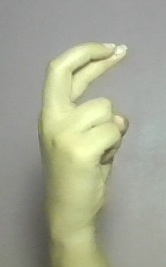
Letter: zay